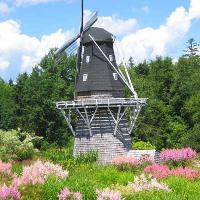
Weather: sun or clear